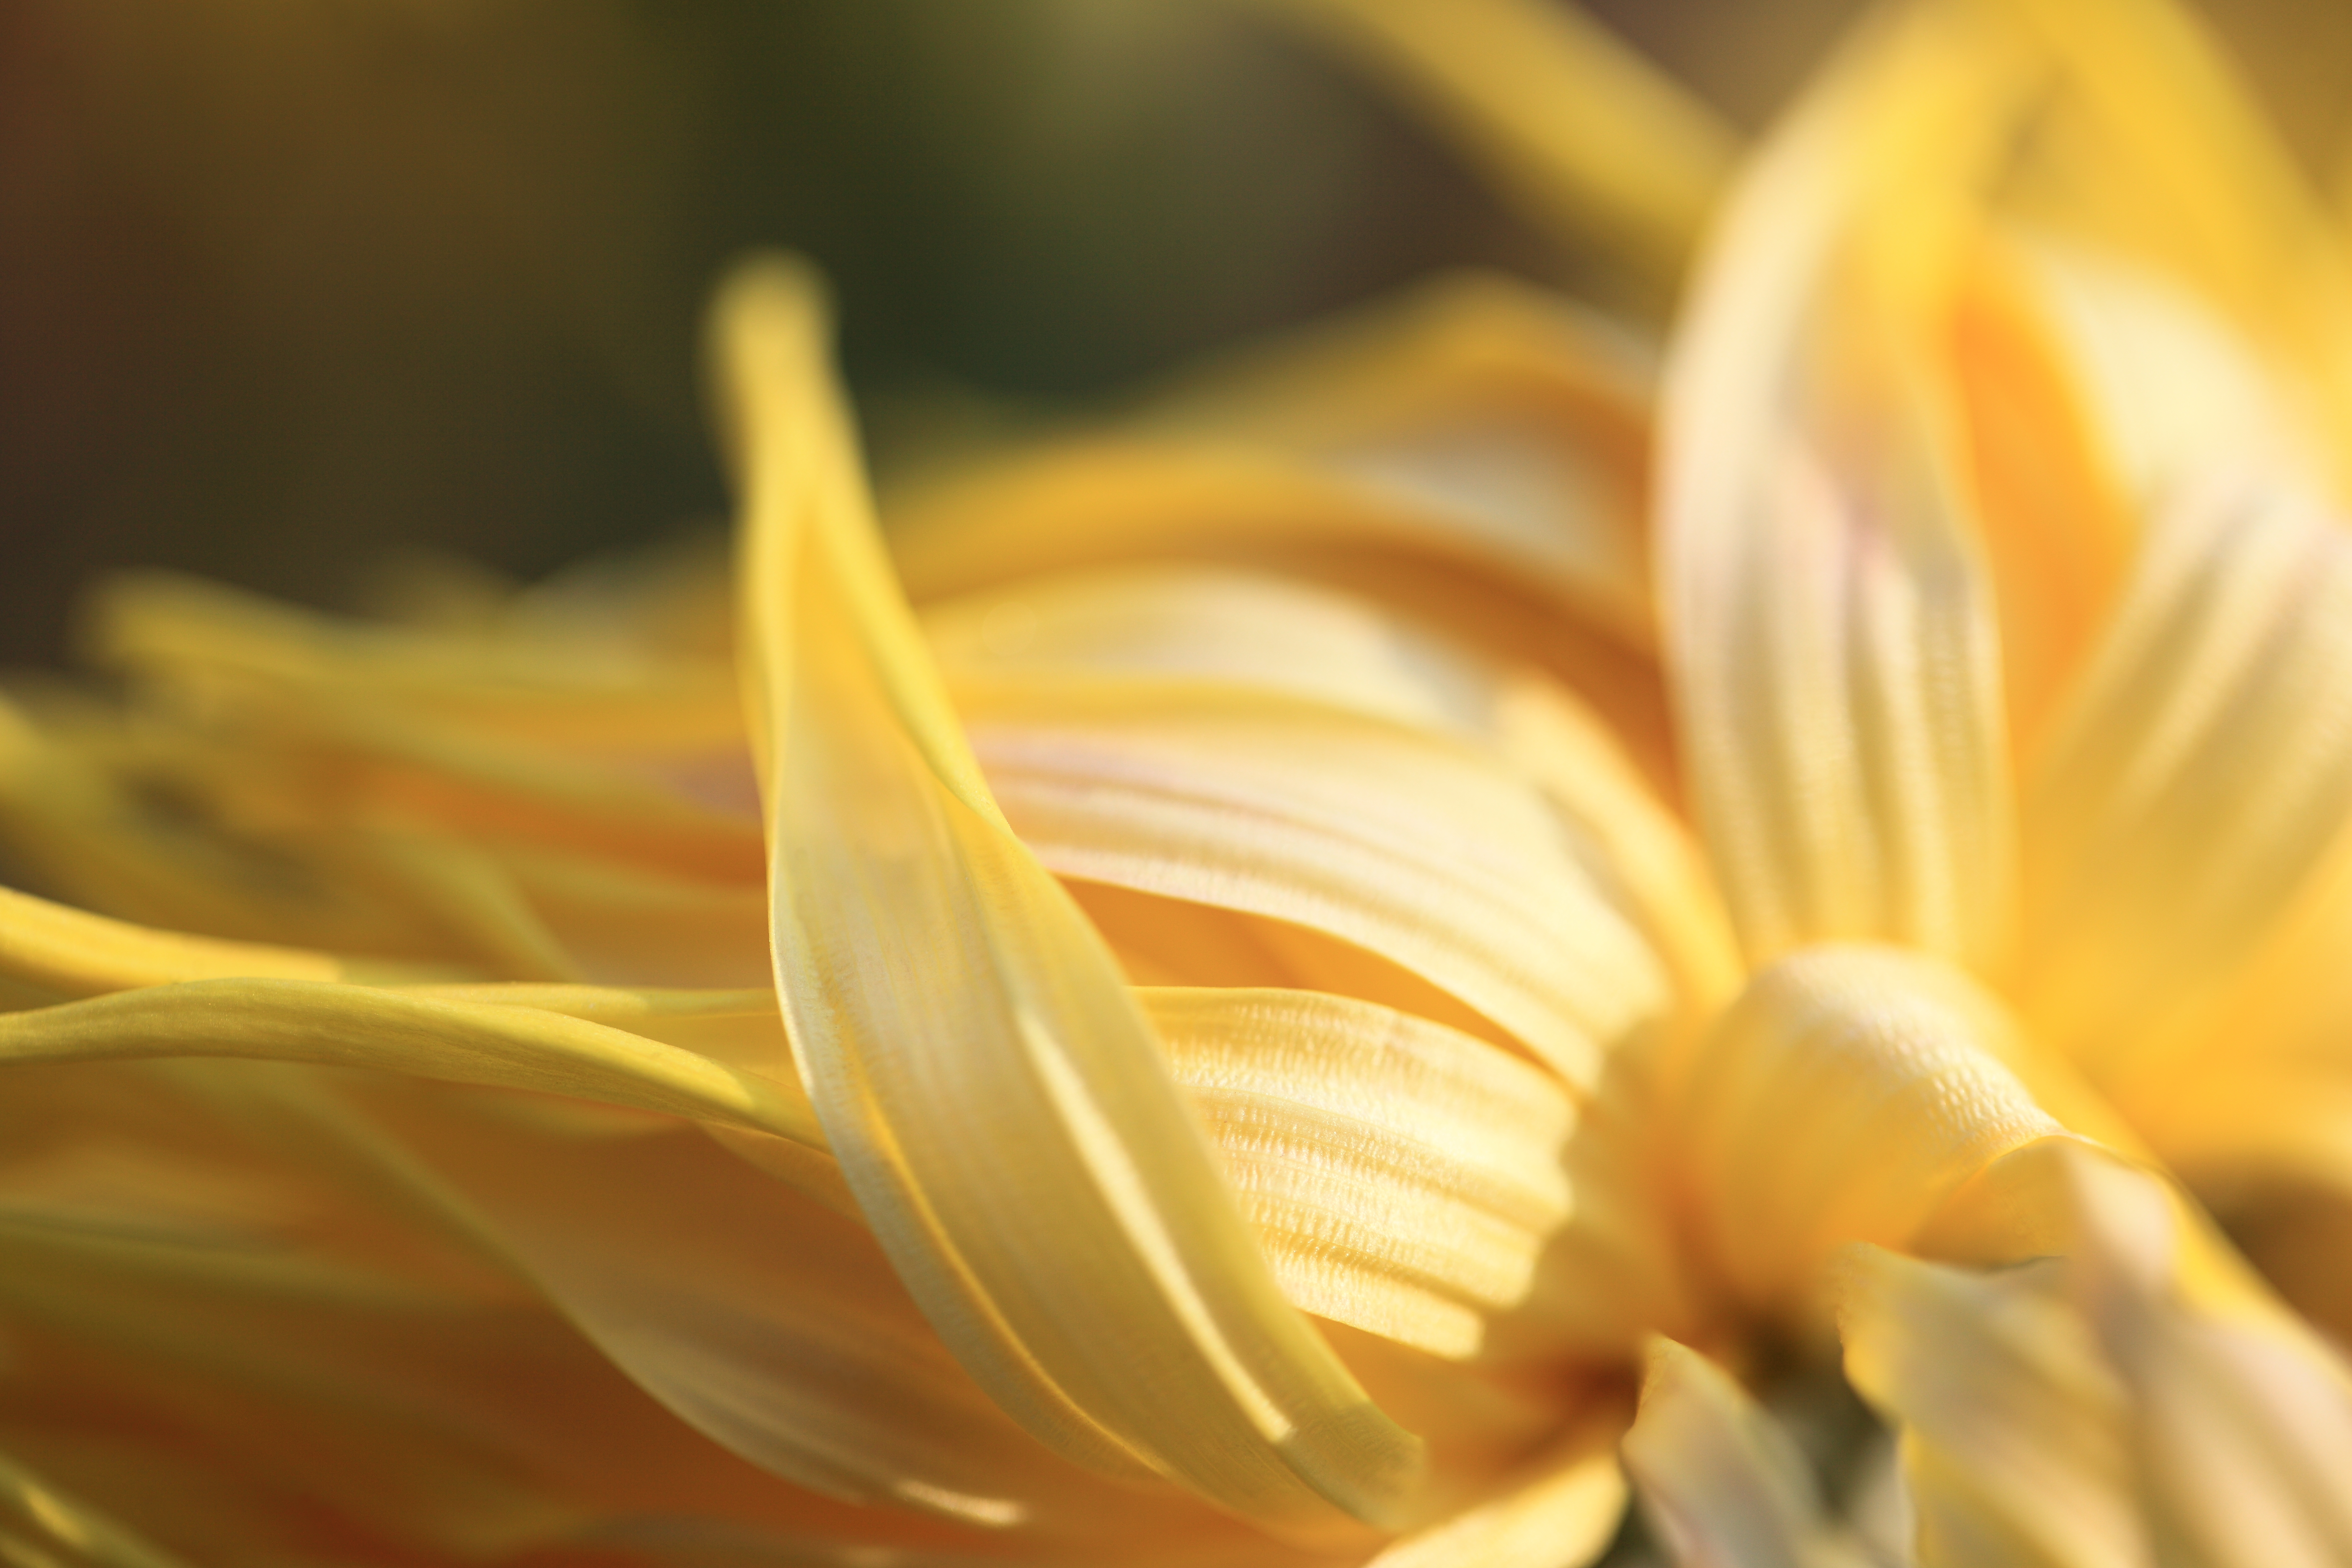
blossom, plant, photography, sunlight, leaf, flower, petal, pollen, high, botany, yellow, flora, close up, tokyo, 5d, hires, chrysanthemum, lily, crocus, markii, hi, res, resolution, jindaishokubutsukouen, choufu, macro photography, flowering plant, plant stem, land plant